Oil-paper umbrella

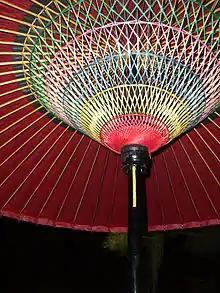
Kyō wagasa, a traditional umbrella of Kyoto, Japan.

The origin of oil-paper umbrellas could be traced to those fabric canopies brought from Korea to Japan during the Asuka period, which samples are preserved among the Shōsōin treasures. Initially, the oil-paper umbrella was a sacred instrument in Buddhist ceremony. During the Heian period, techniques in paper production and bamboo work advanced. In the Muromachi period, pigments and wax were applied to the surface of the paper for additional resistance to water.